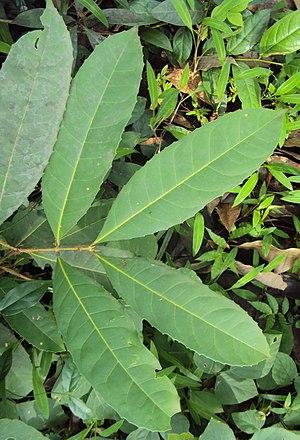
Olea dioica est un végétal appartenant au genre Olea. C'est un arbre qui peut atteindre 8 m de haut et qui pousse en Inde. Il a été reconnu et classé dans le sous-genre Tetrapilus par P.S. Green lors de sa révision du genre Olea avec ses synonymes et sa description botanique.